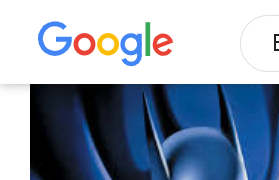
Portrait style: Cartoon Portrait